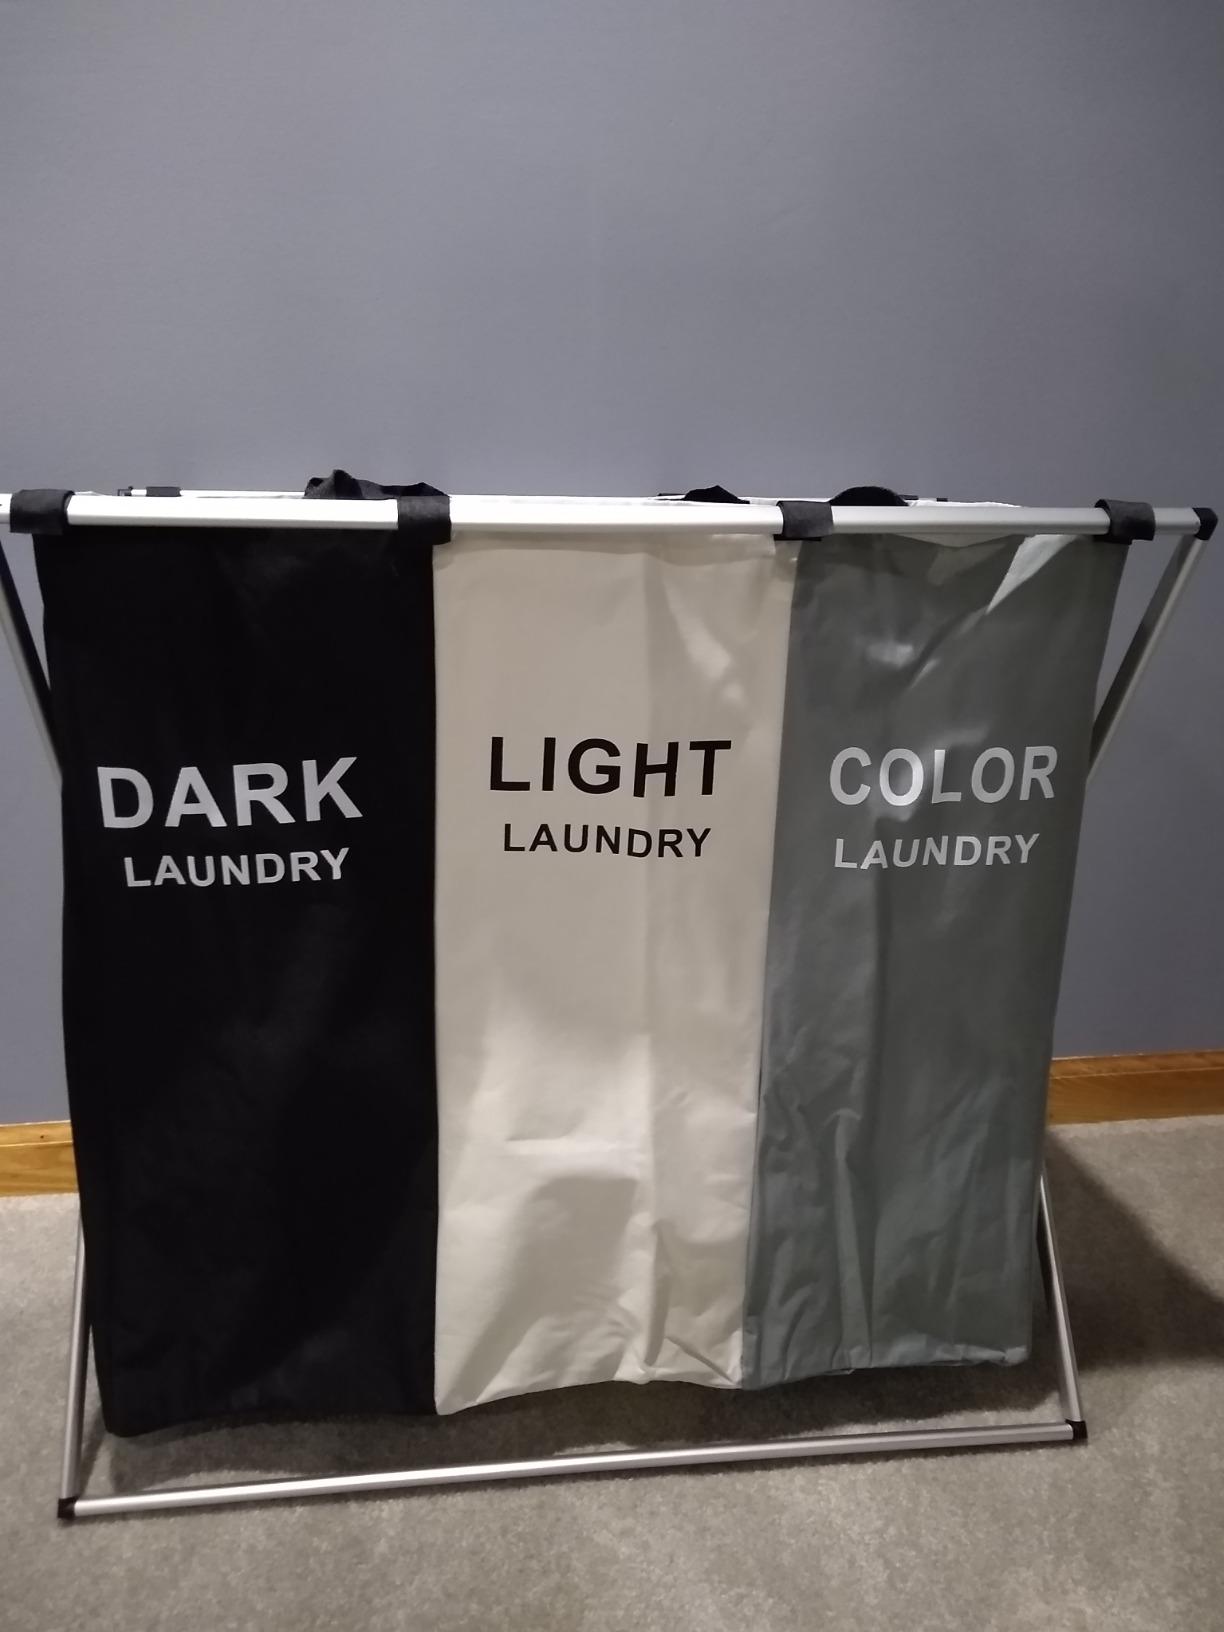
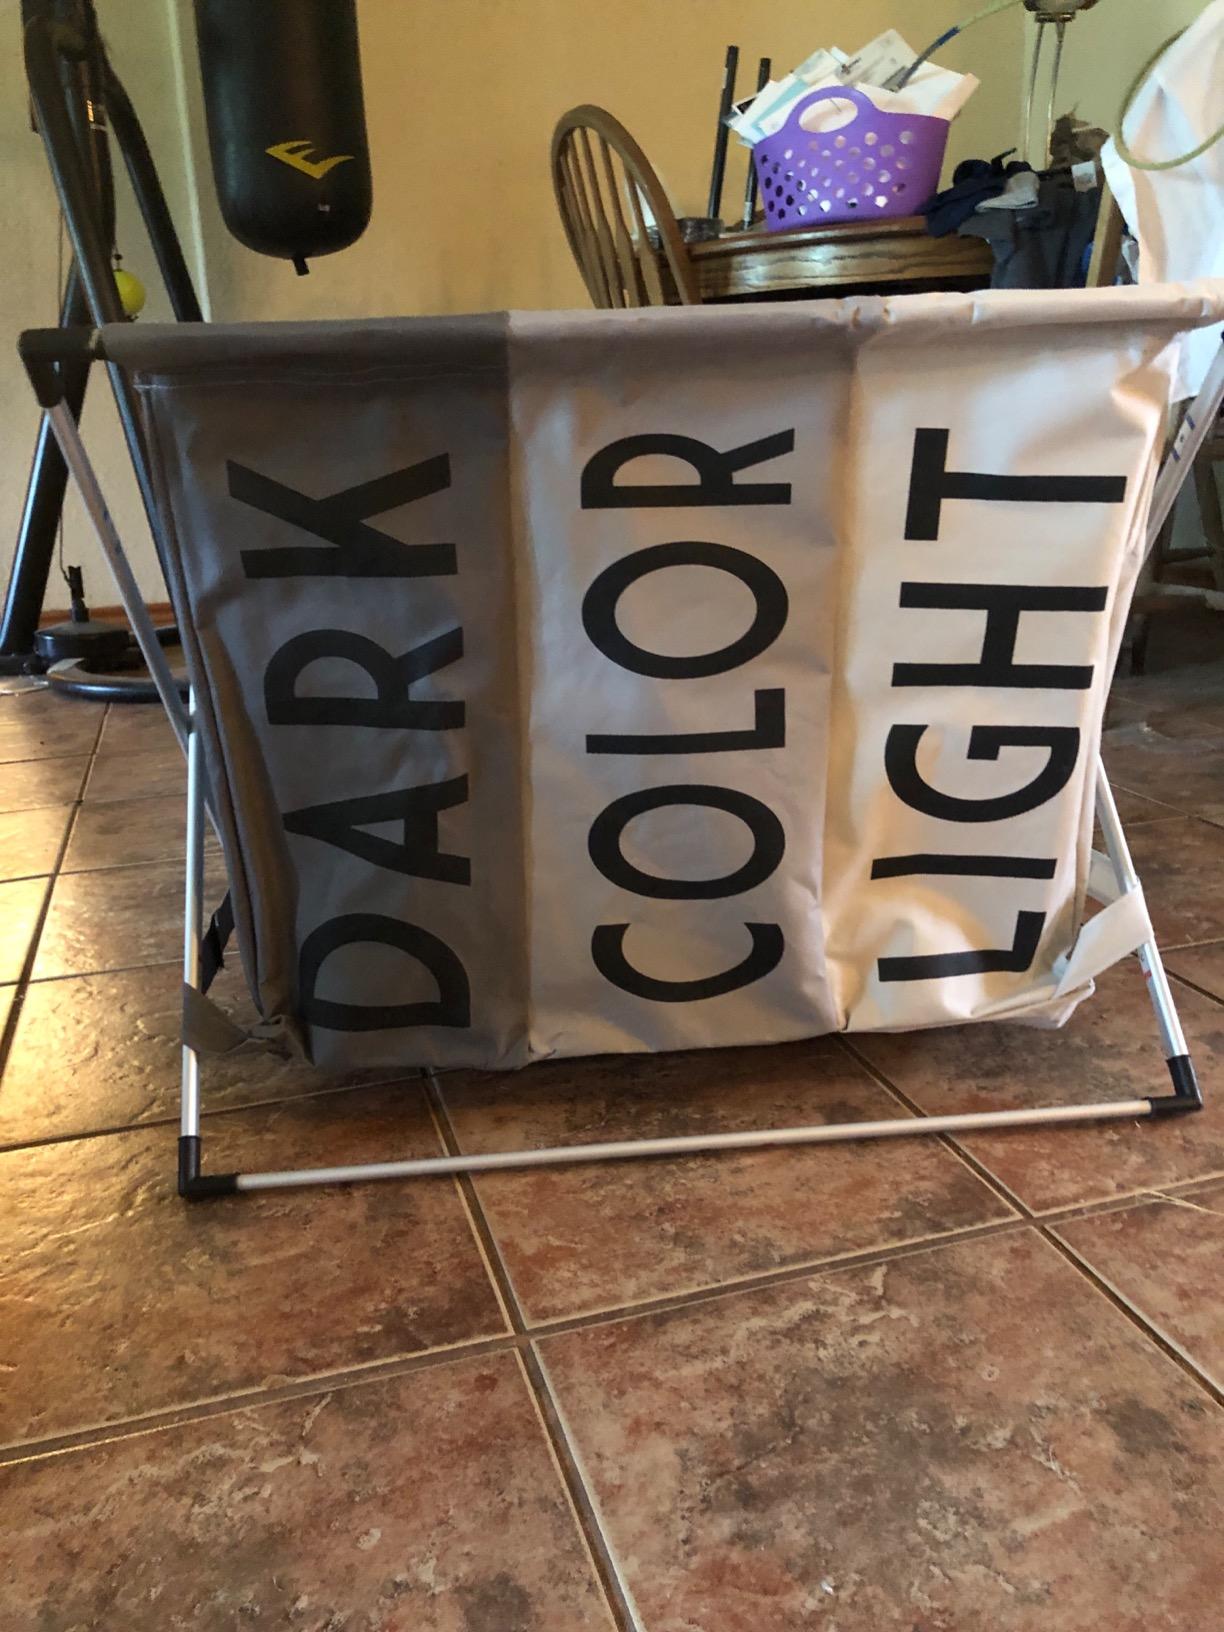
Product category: items_hamper
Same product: no